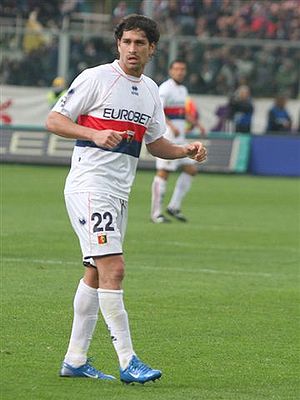
Marco Borriello
Marco Borriello som aktiv spiller
Marco Borriello er en italiensk fodboldleder og tidligere professionel fodboldspiller. Han er pr. 2019 sportsdirektør i kluben Ibiza-Eivissa.